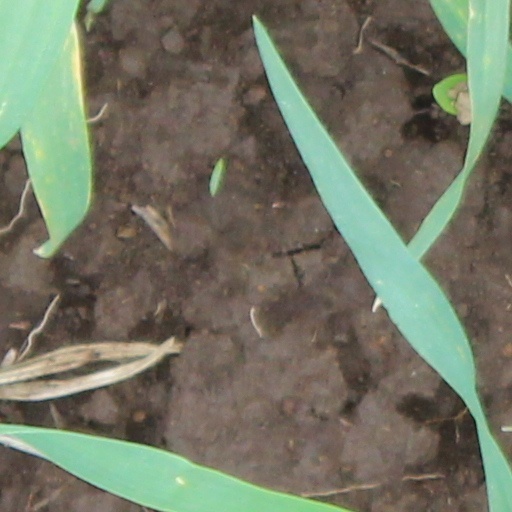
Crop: wheat